Jimmy Rollins

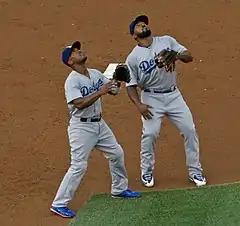
Rollins (left), with Howie Kendrick, playing for the Los Angeles Dodgers in 2015

On December 19, 2014, Rollins was traded to the Los Angeles Dodgers in exchange for minor league pitchers Tom Windle and Zach Eflin. Rollins waived his no-trade clause and stated that he was expecting to take on a leadership position with his new team.